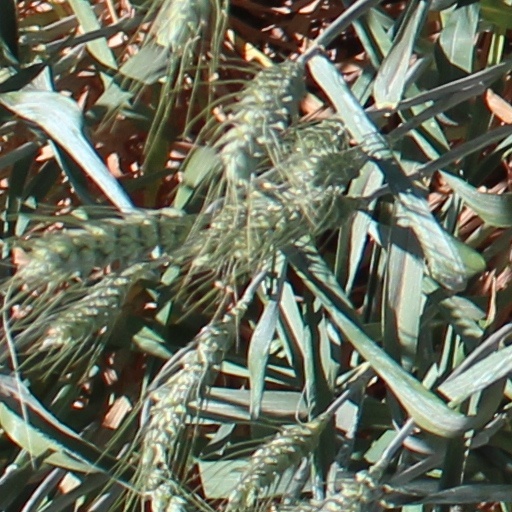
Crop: wheat